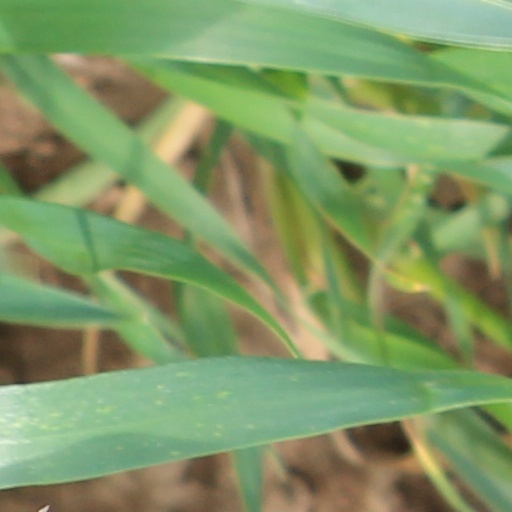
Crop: wheat